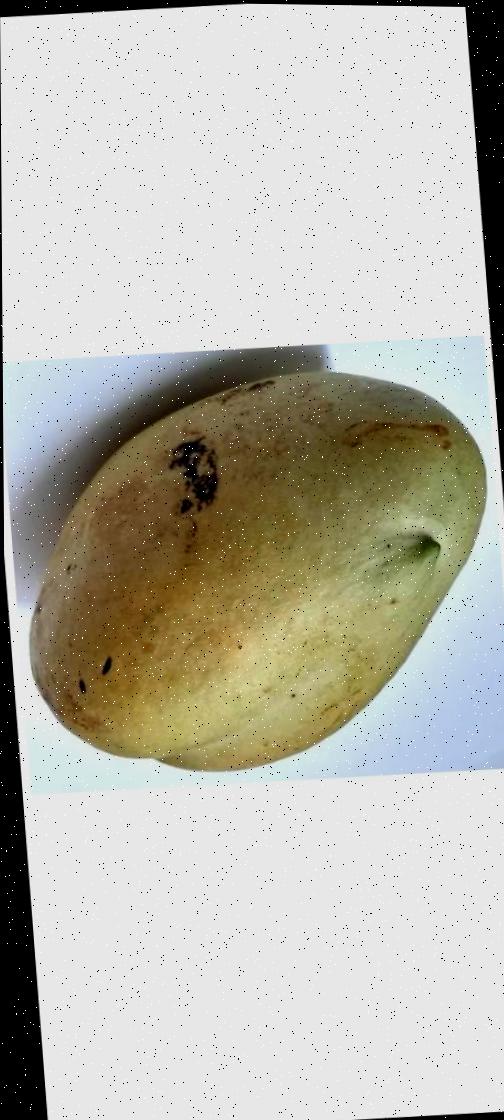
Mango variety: Bari-11